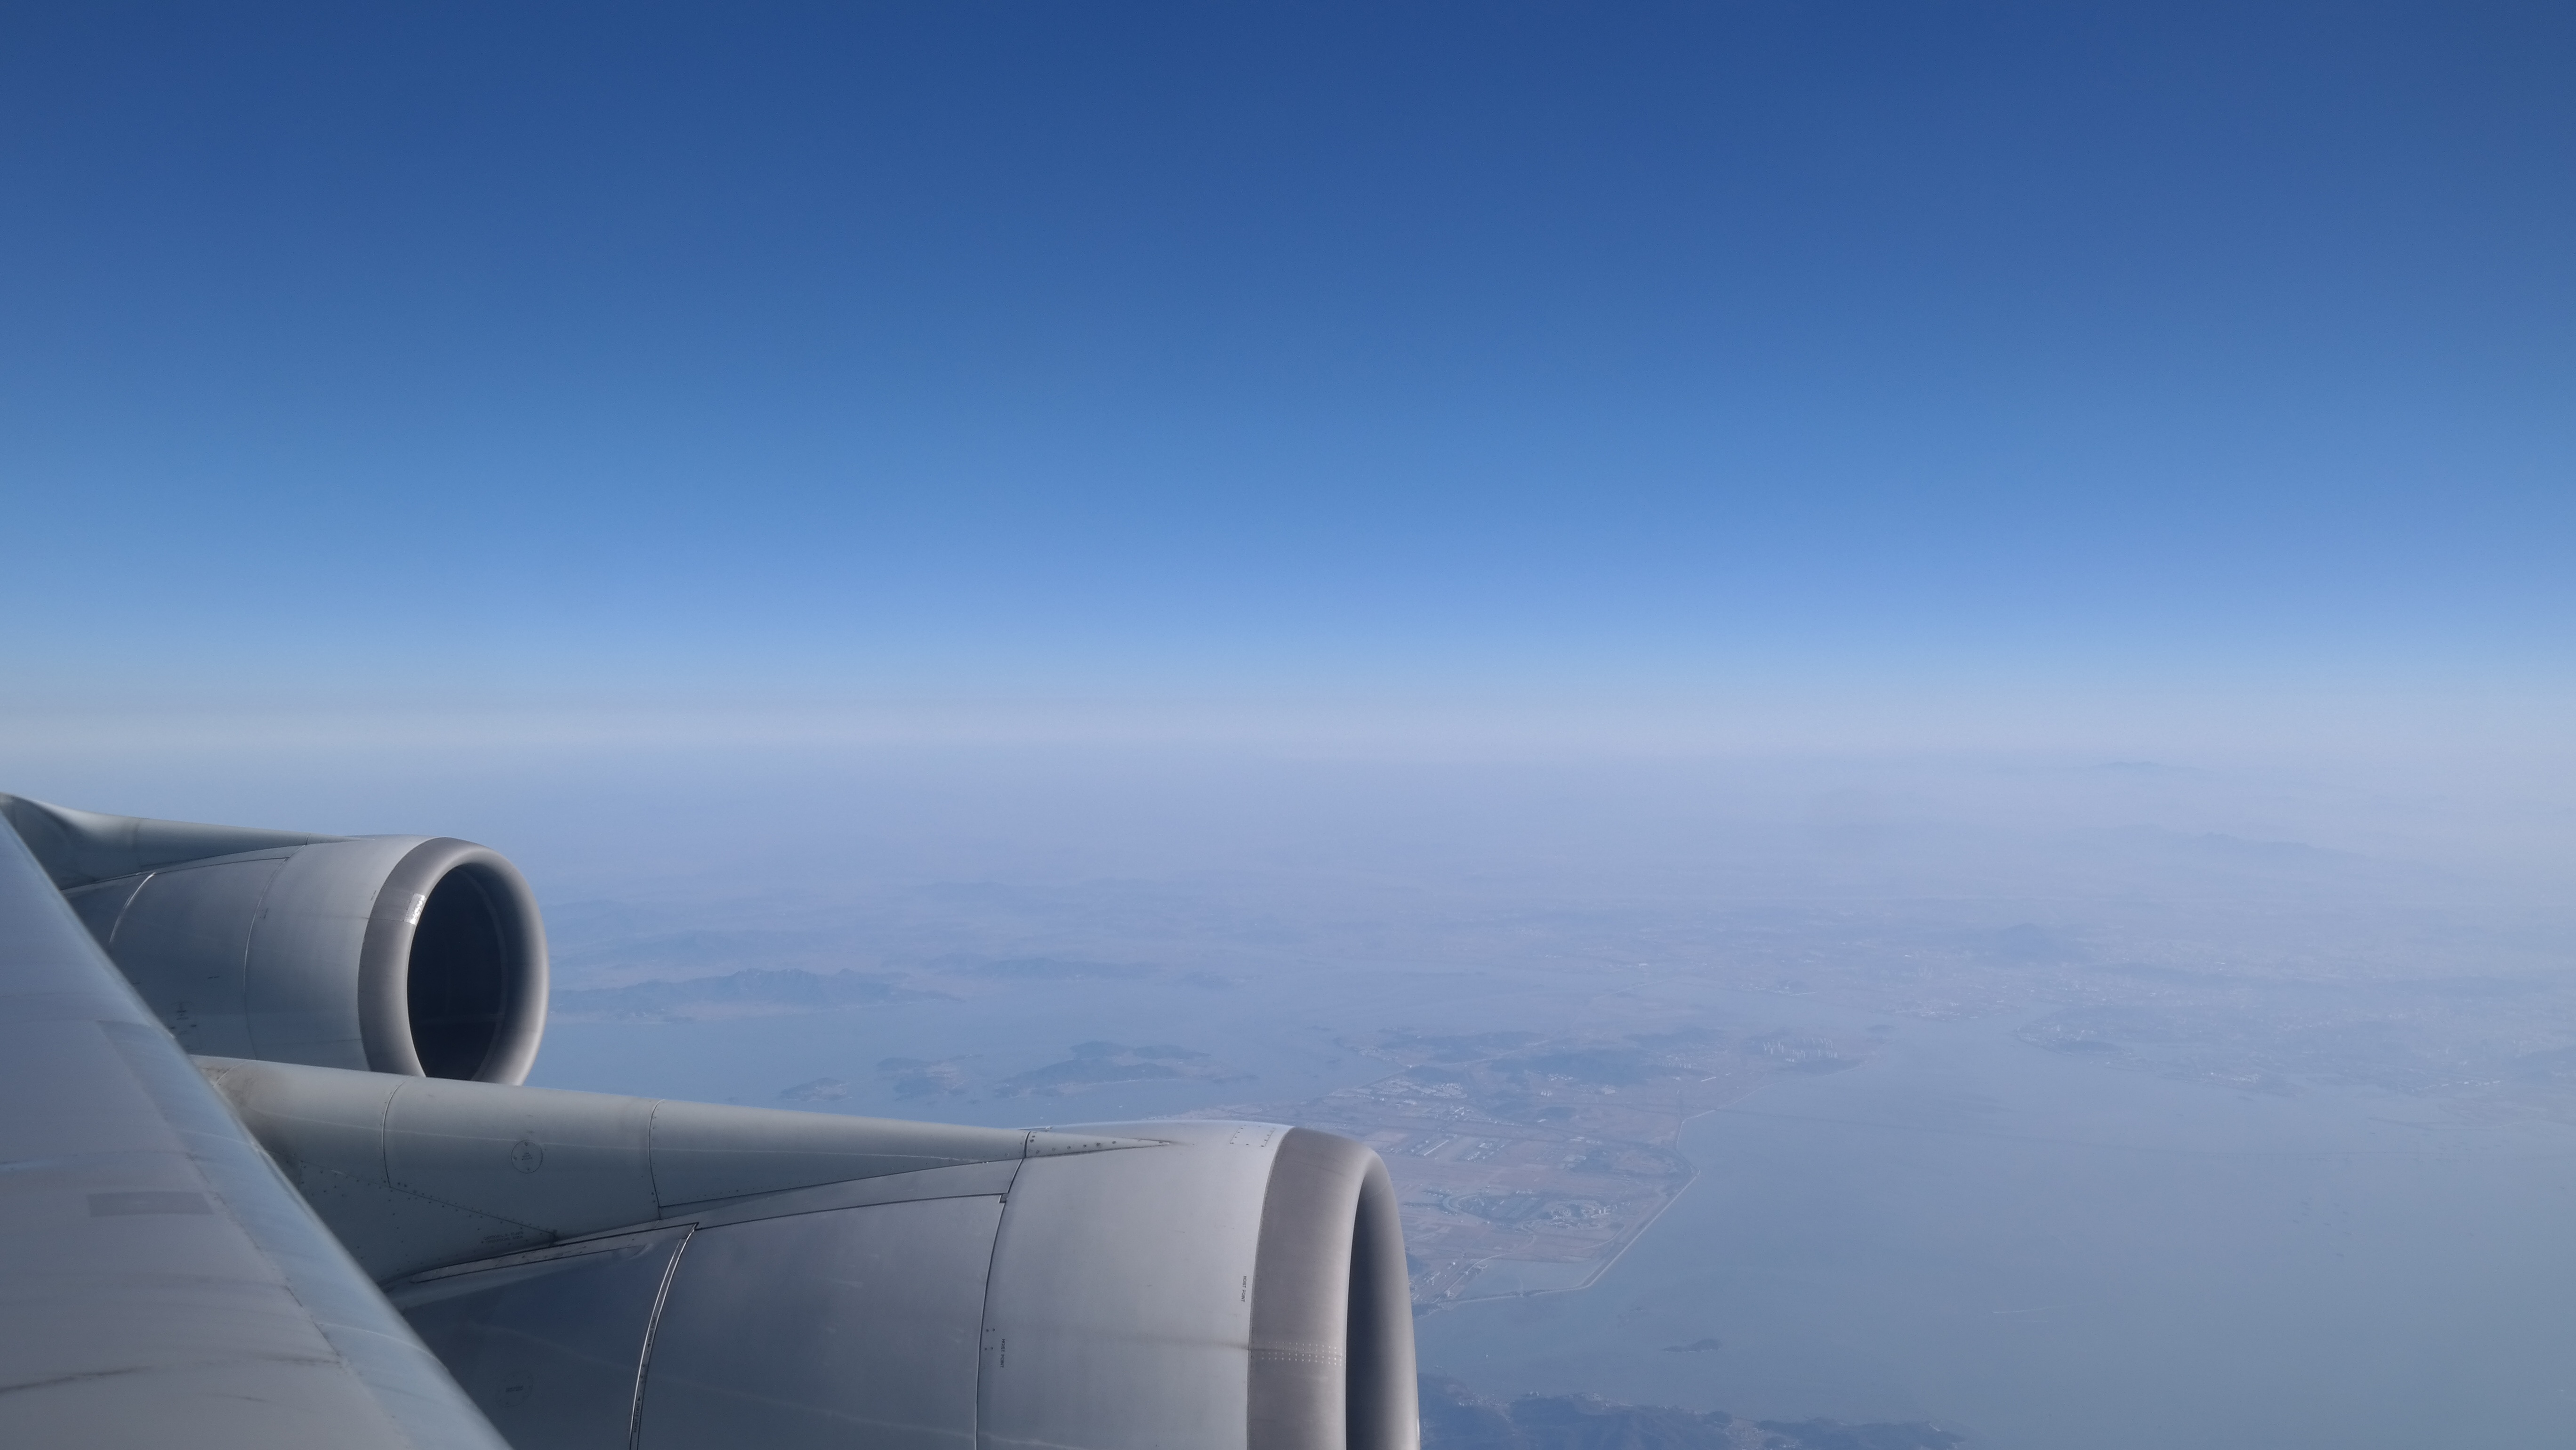
horizon, wing, cloud, sky, airplane, aircraft, vehicle, airline, aviation, flight, jet aircraft, air travel, atmosphere of earth